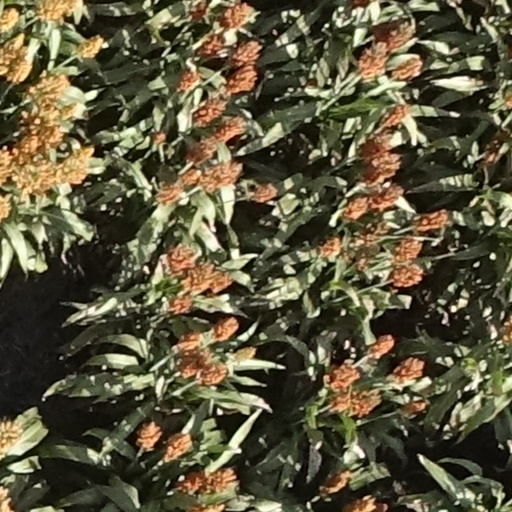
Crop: sorghum